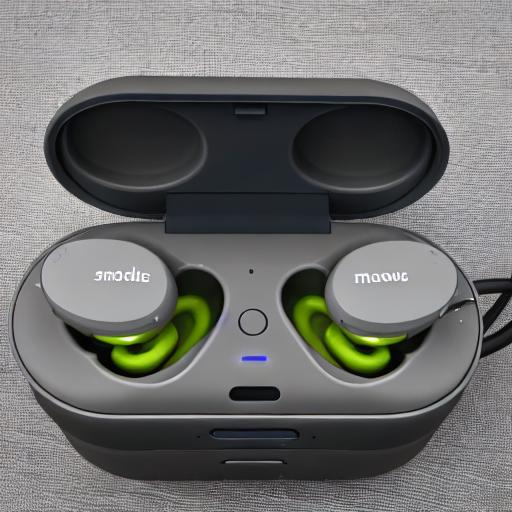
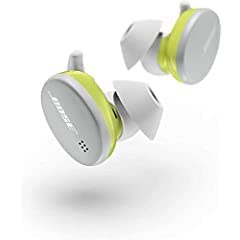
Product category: earbuds
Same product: no